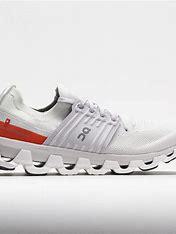
Brand: ON
Model: Cloudswift